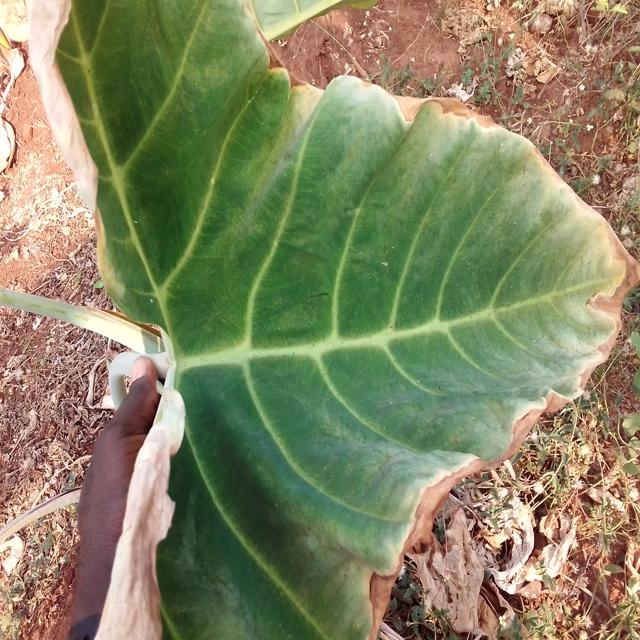
Label: Early_Blight